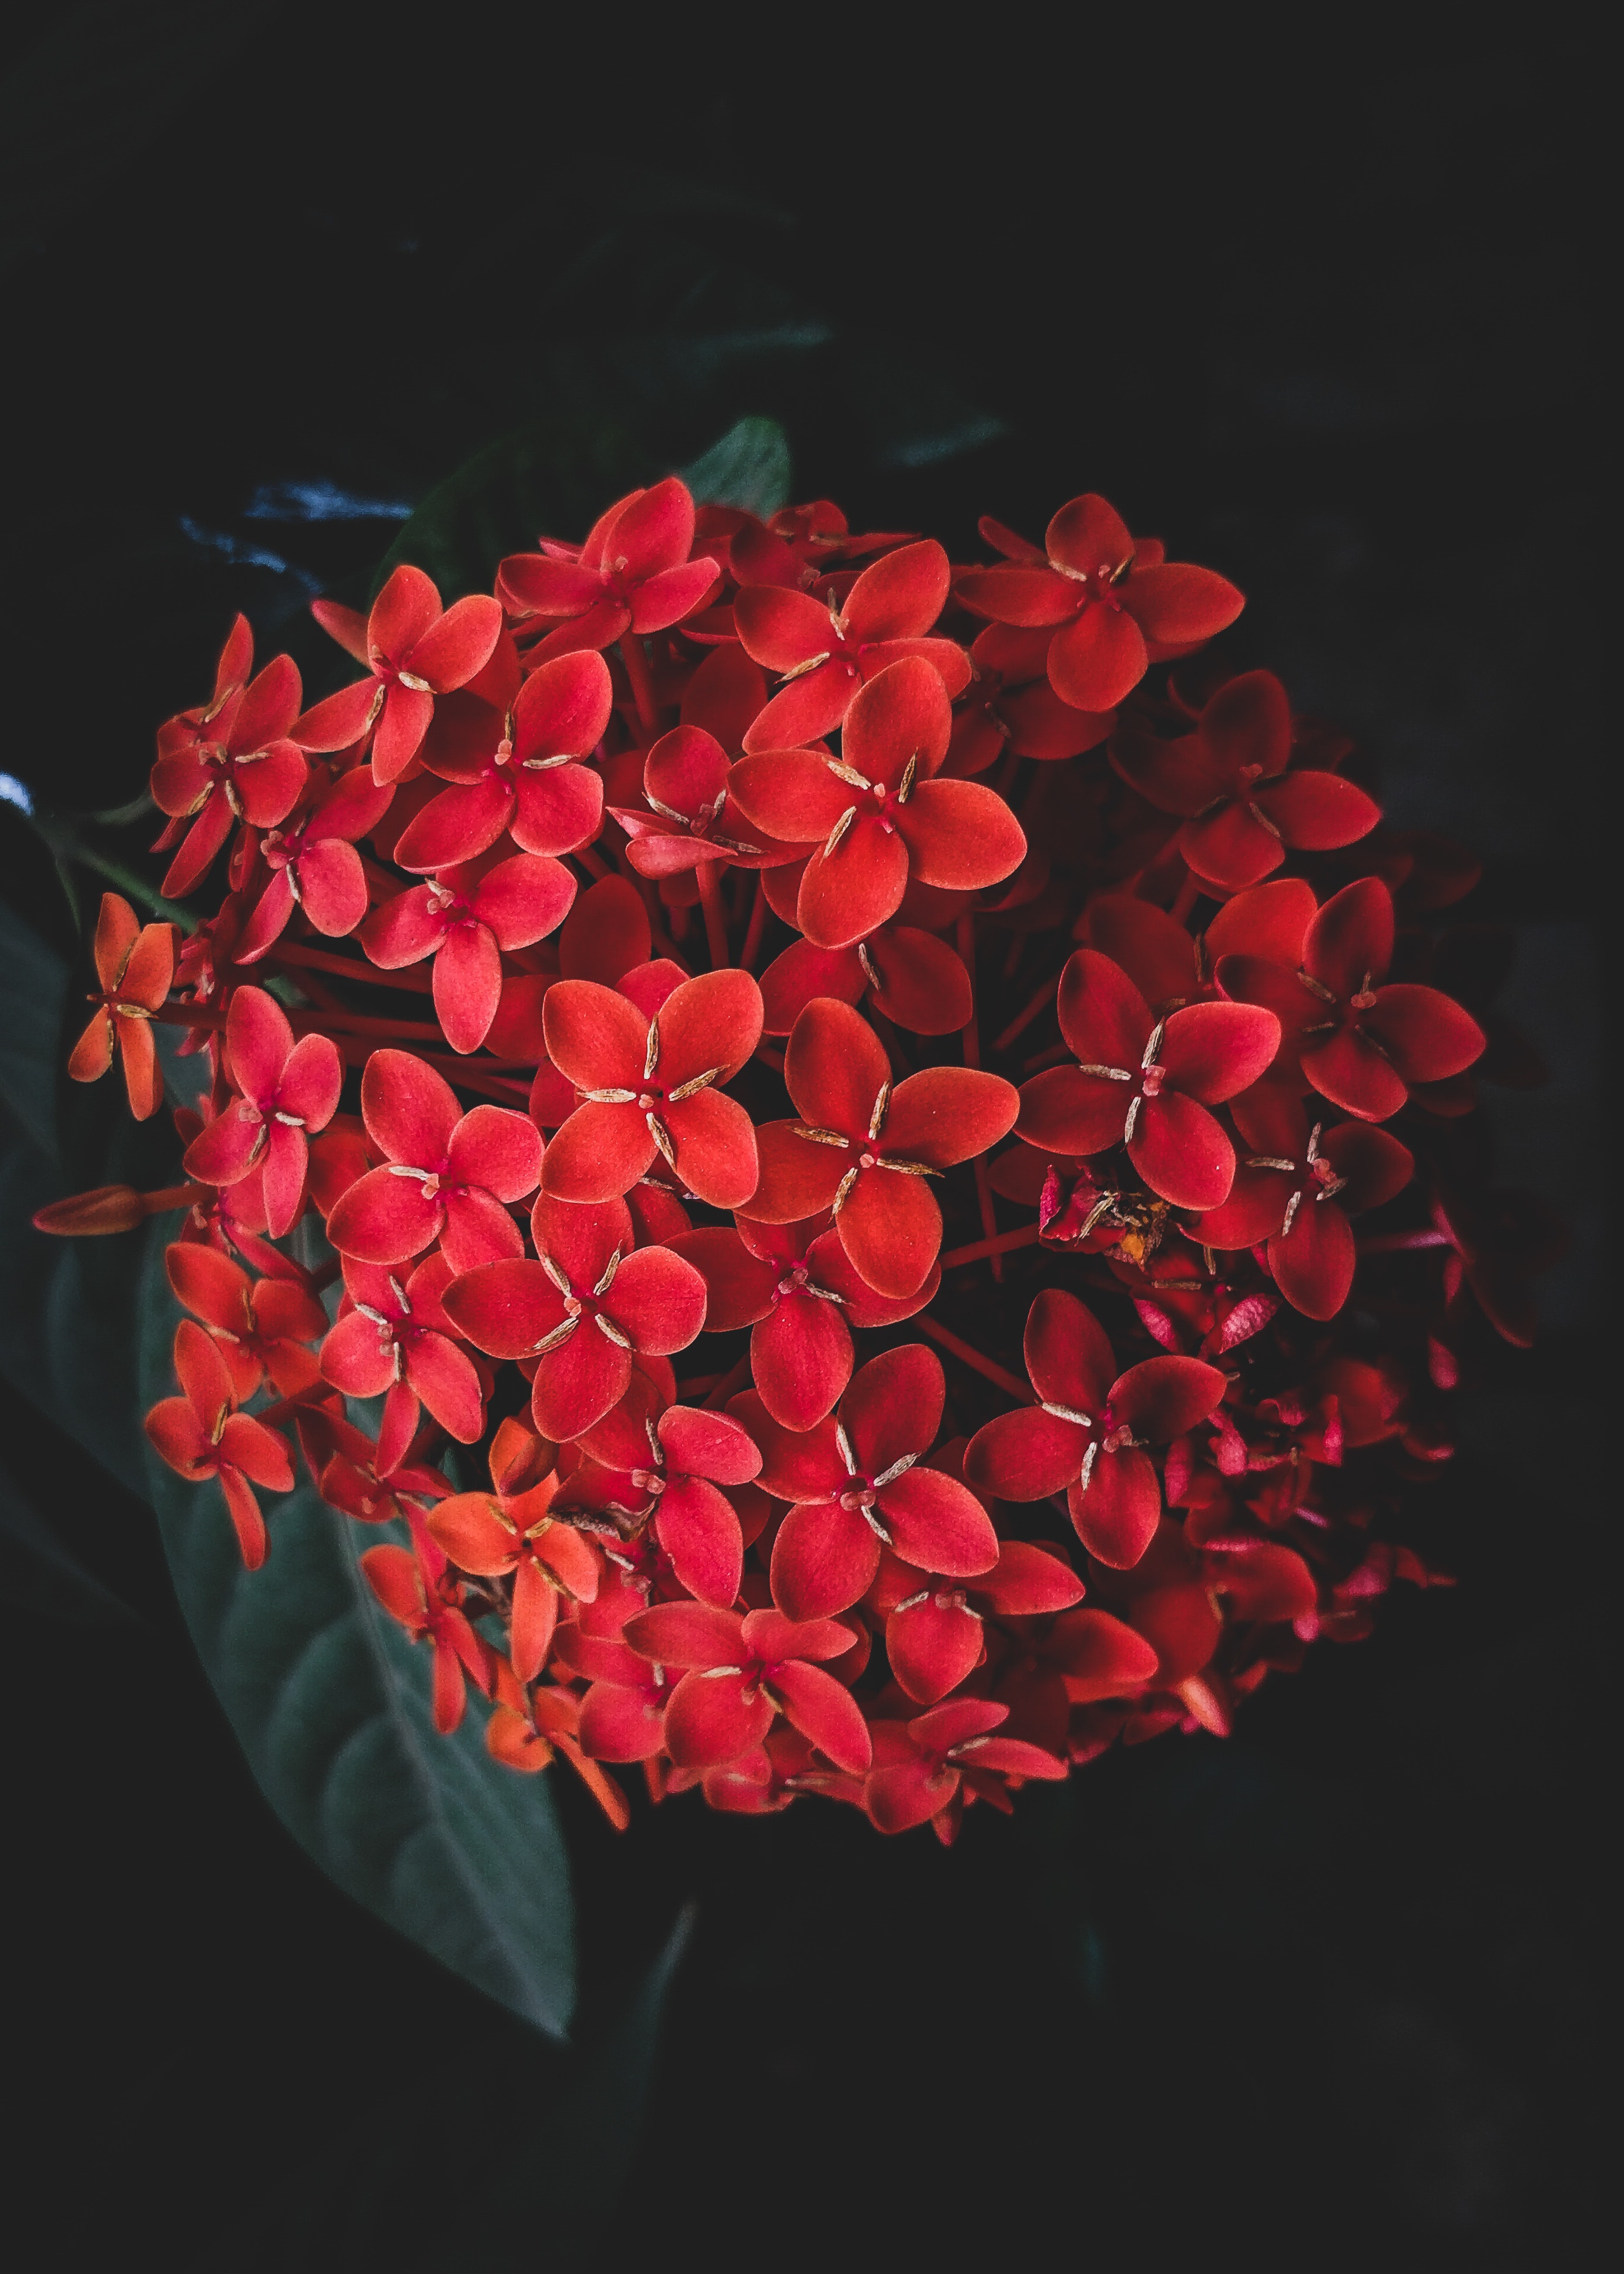
red, petal, flower, plant, cut flowers, heart, flowering plant, still life photography, valentine's day, carmine, love, hydrangea, cornales, geranium, perennial plant